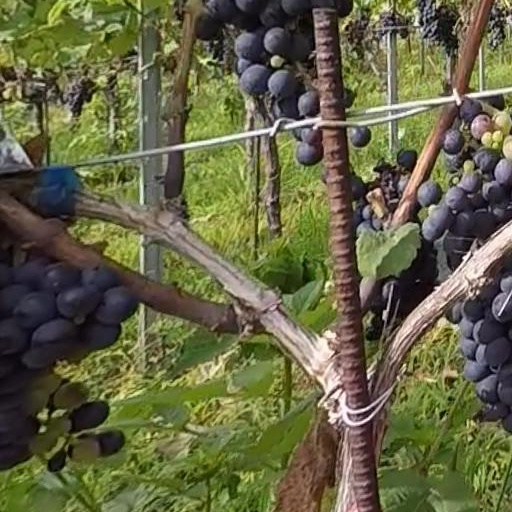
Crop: grape